Francisco Calvo Serraller

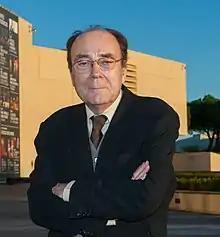
Francisco Serraller

Calvo Serraller completed his Doctorate in Philosophy and Literature specializing in History at the Complutense University. He was a member of the Royal Academy of Fine Arts of San Fernando from 2001 until his death. He was Director of the Prado Museum. He was a regular contributor to the newspaper El País, since its founding in 1976.